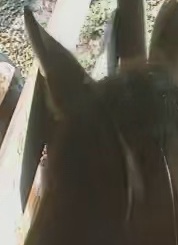
Face region: ears (position_of_ears)
Pain indicator: not_present